Answer in natural language. Estimate the real world distances between objects in the image. Which object is closer to contemporary white desk with integrated shelves, Pillow or Window? Choose between the following options: Pillow or Window
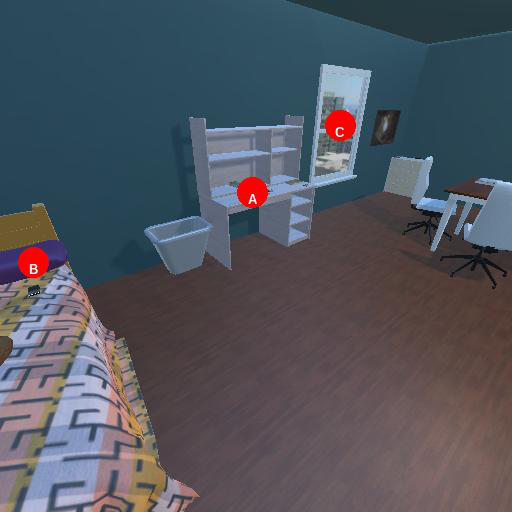
<answer>Window</answer>